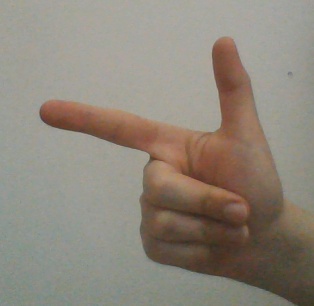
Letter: yaa